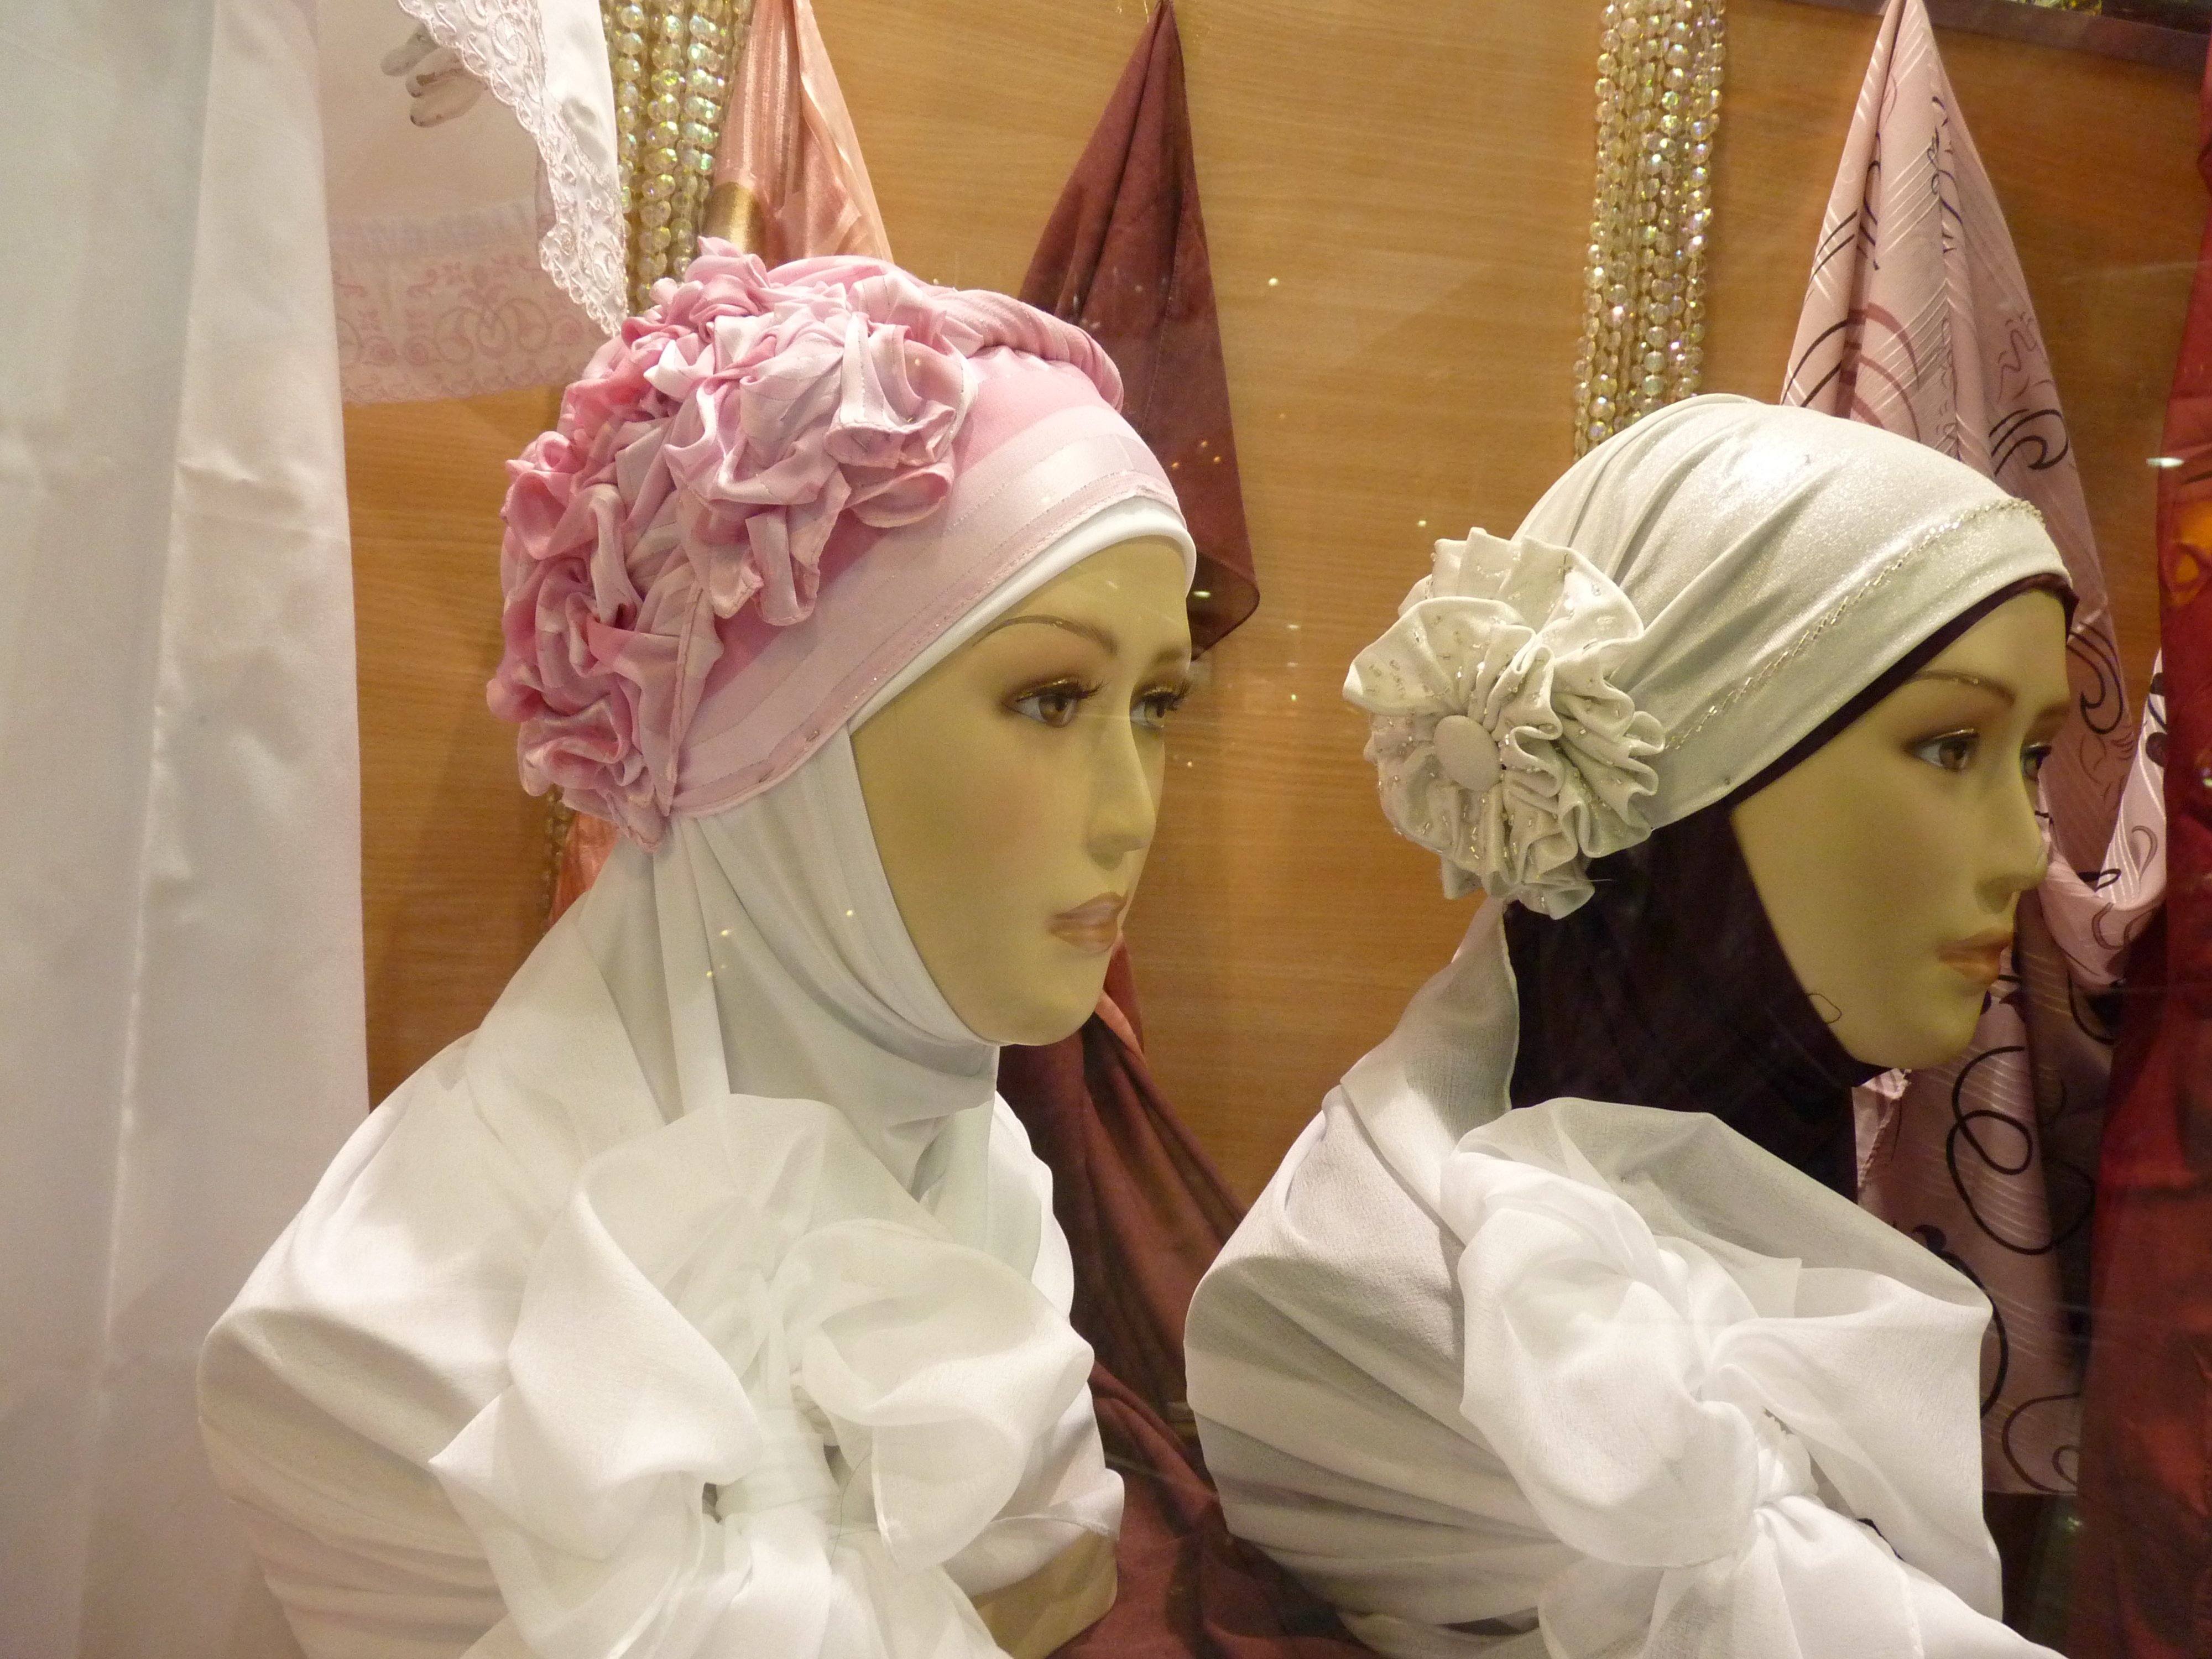
woman, flower, travel, holiday, clothing, bride, garment, jordan, face, doll, ceremony, dress, costume, veil, orient, middle east, veiling